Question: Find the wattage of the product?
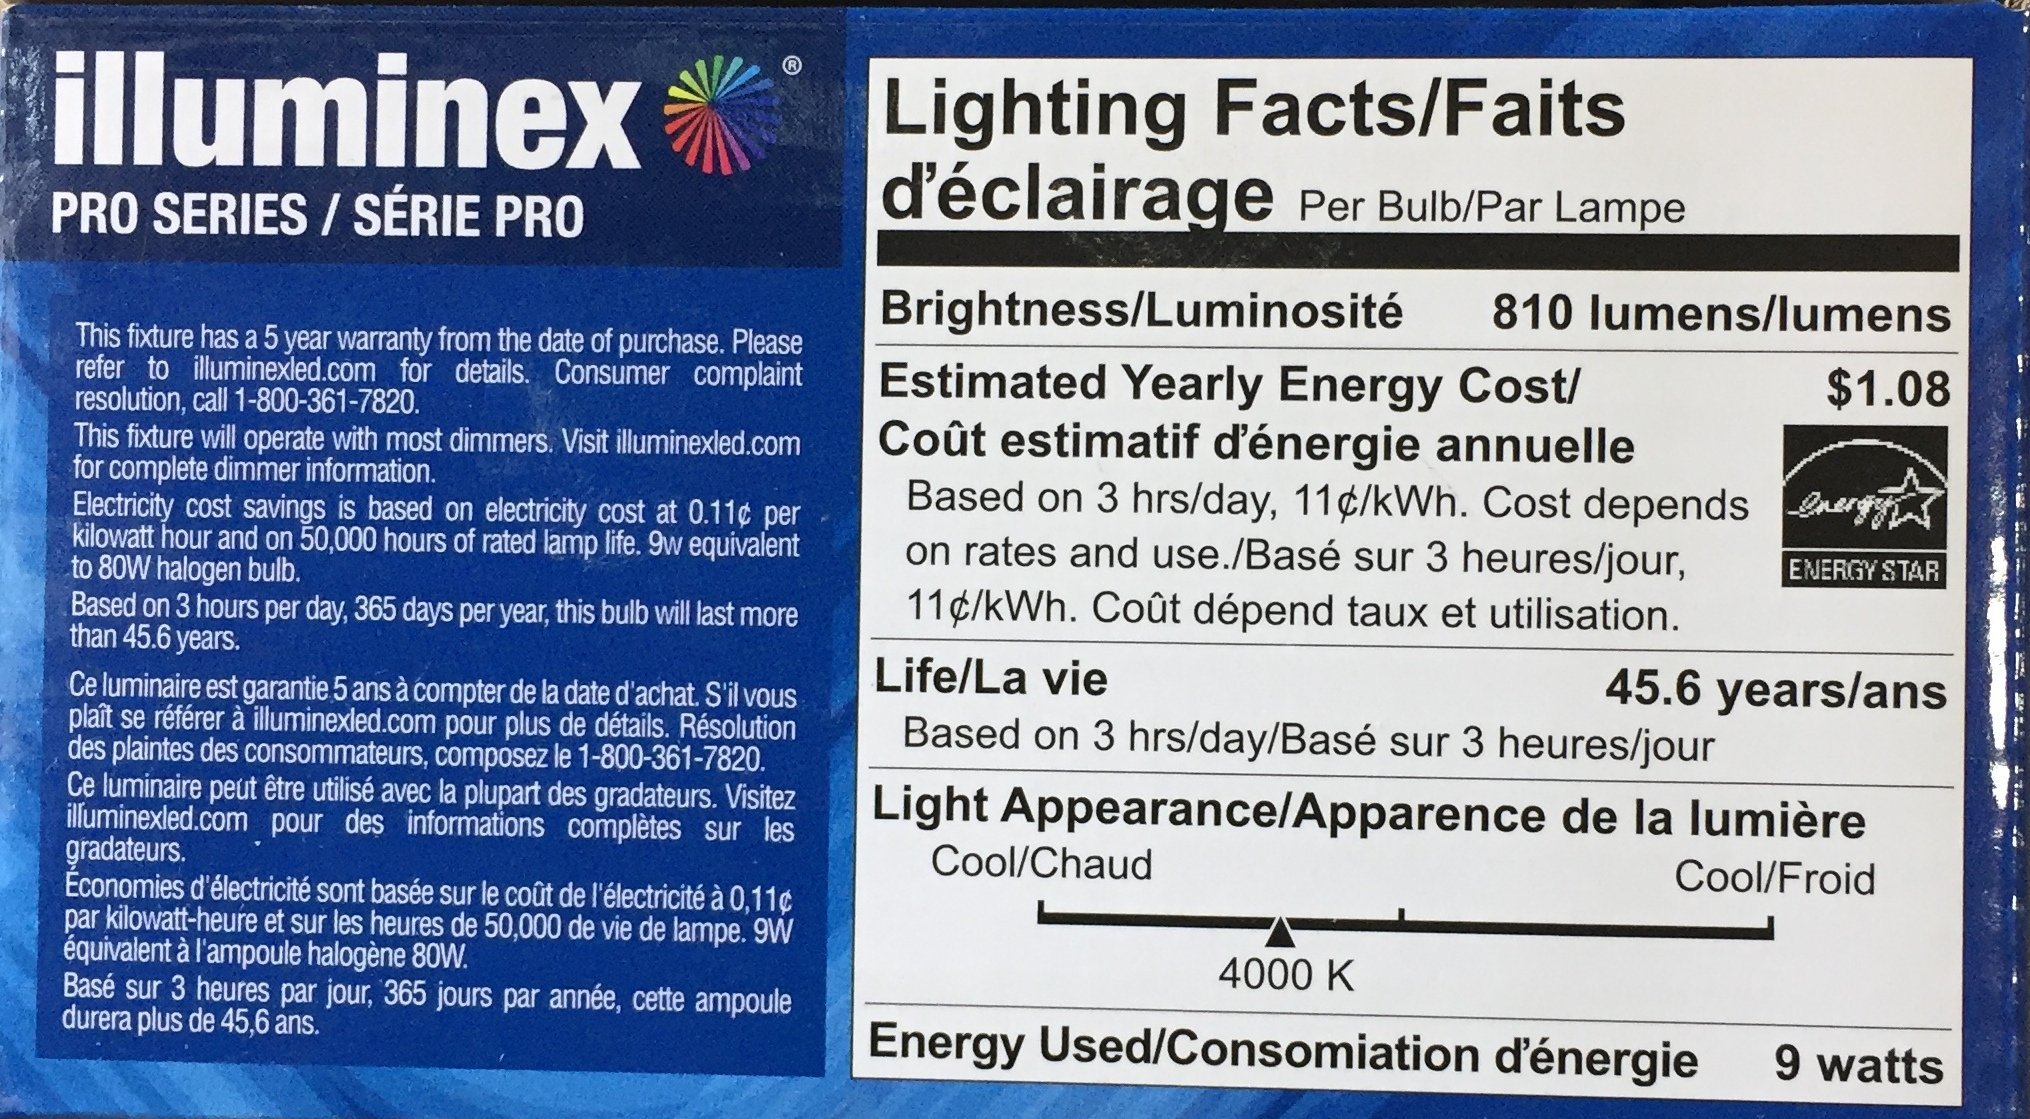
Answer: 80.0 watt